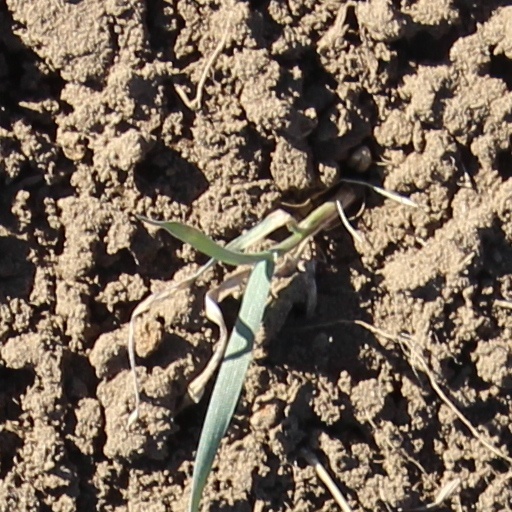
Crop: wheat